Abbey Road, Barrow-in-Furness

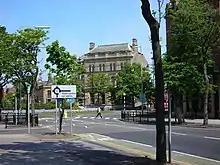
Abbey Road, south at Ramsden Square, Barrow in 2006.

Abbey Road is the principal north to south arterial road through Barrow-in-Furness, Cumbria, England.